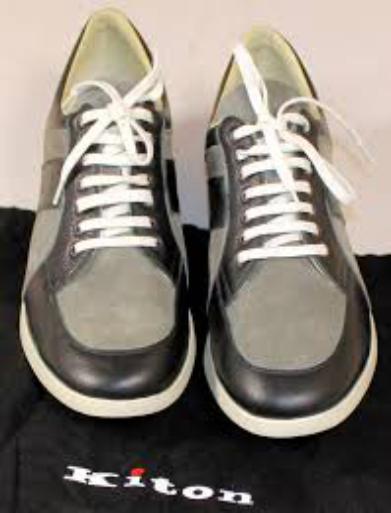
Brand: Kiton
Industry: Clothes